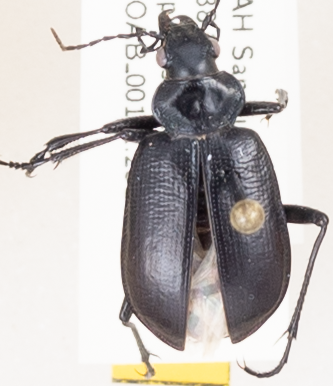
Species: Calosoma sponsa
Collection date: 2019-06-25
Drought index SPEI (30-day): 0.798
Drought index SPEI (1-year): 0.9
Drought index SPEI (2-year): -0.71